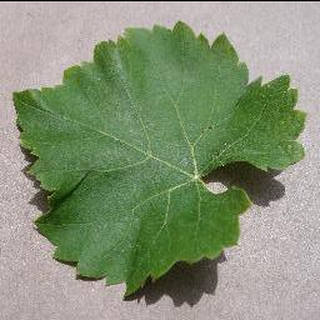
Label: healthy_grape